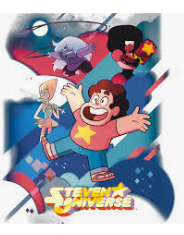
Portrait style: Cartoon Portrait